Yagavarayinum Naa Kaakka

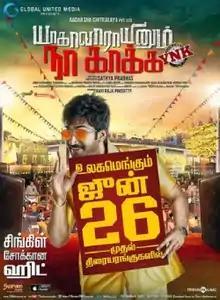
Promotional Poster

Yagavarayinum Naa Kaakka / Malupu is a 2015 Indian Tamil-Telugu bilingual comedy mystery thriller film written and directed by Sathya Prabhas Pinisetty. The film stars his brother Aadhi Pinisetty and Nikki Galrani. Mithun Chakraborty, Richa Pallod and Pasupathy play supporting roles.